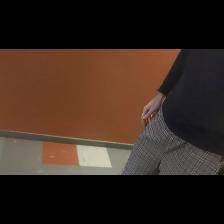
Label: Human